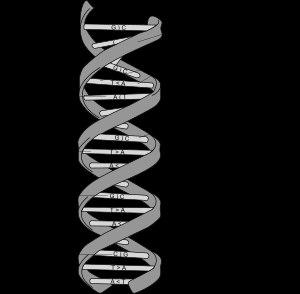
On trouvera ci-dessous une liste de découvertes, d'inventions et d'innovations faites par accident, à la suite d'un concours imprévu de circonstances ou par hasard – ce qu'il est devenu courant d'appeler, sous l'influence du livre de Royston Roberts, Serendipity: Accidental Discoveries, les découvertes et inventions faites par sérendipité.
L'acide désoxyribonucléique ou ADN est une macromolécule biologique présente dans toutes les cellules ainsi que chez de nombreux virus. L'ADN contient toute l'information génétique, appelée génome, permettant le développement, le fonctionnement et la reproduction des êtres vivants. C'est un acide nucléique, au même titre que l'acide ribonucléique. Les acides nucléiques sont, avec les peptides et les glucides, l'une des trois grandes familles de biopolymères essentiels à toutes les formes de vie connues.
John Randall, est un physicien – biophysicien britannique connu pour ses travaux déterminants sur le magnétron à cavité, composant essentiel des radars à longueur d'onde centimétrique, qui a été un des éléments de la victoire des Alliés au cours de la Seconde Guerre mondiale. C'est aussi l'élément essentiel des fours à micro-ondes.